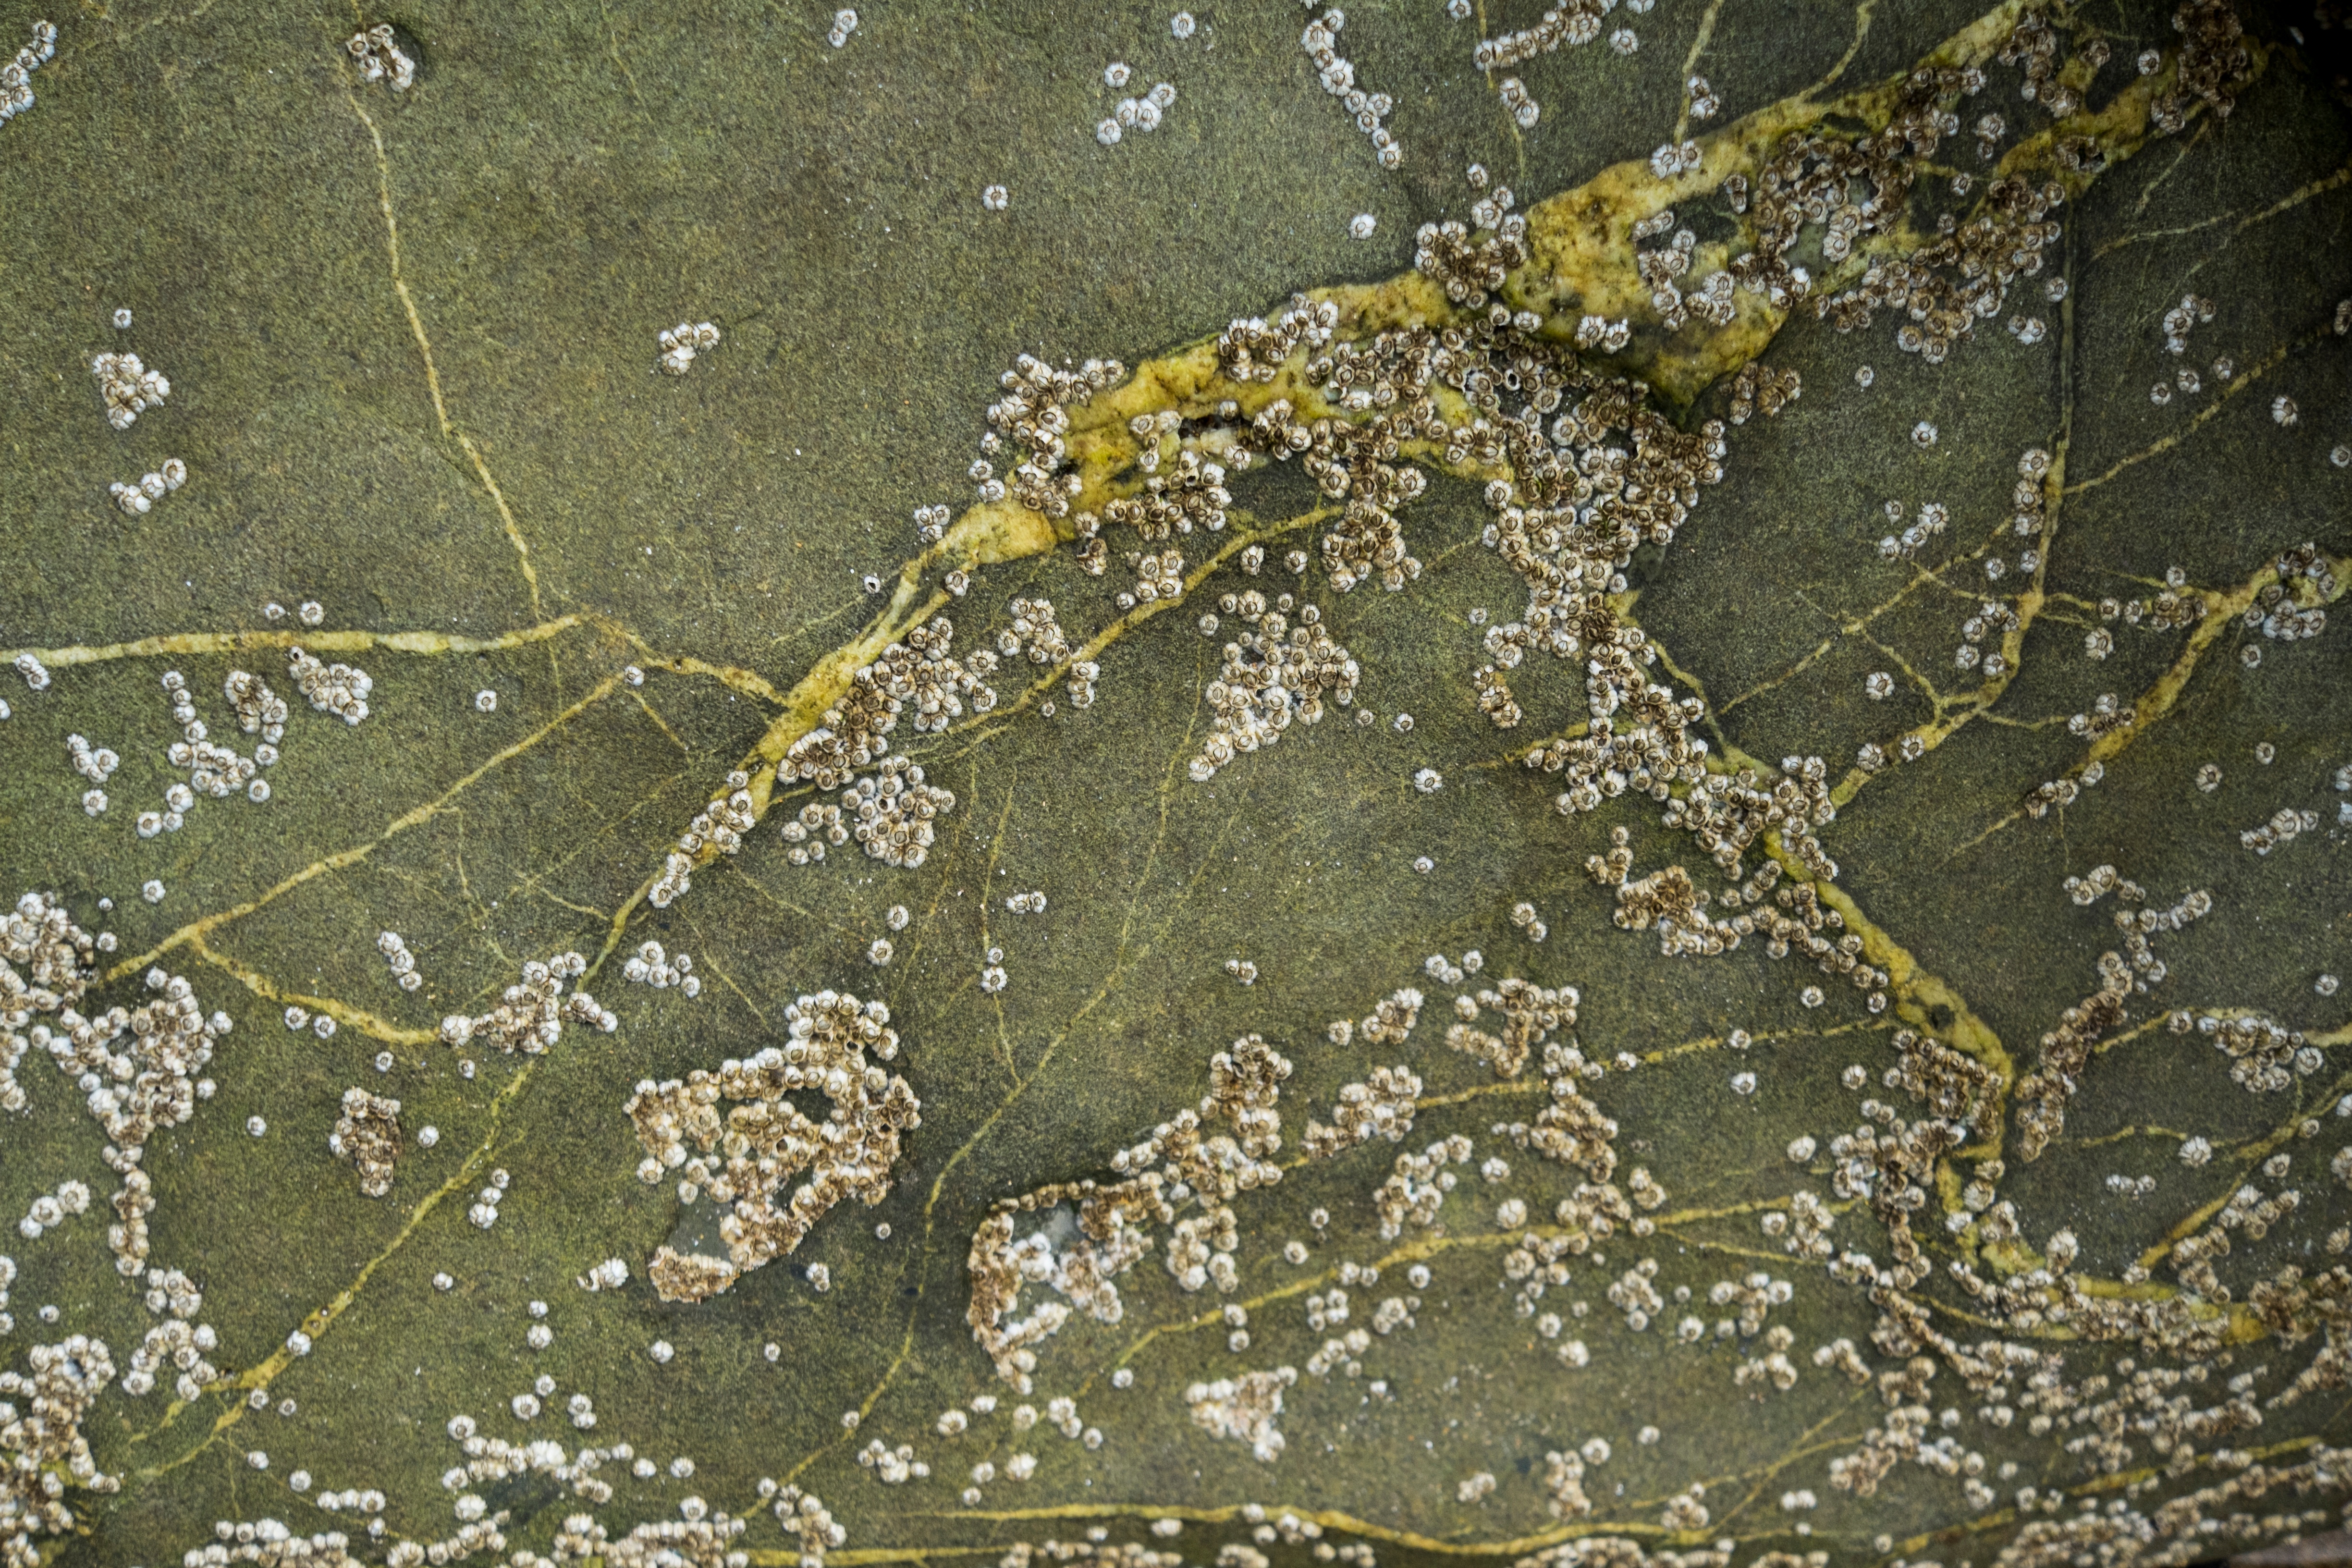
tree, water, leaf, pond, geology, aerial photography